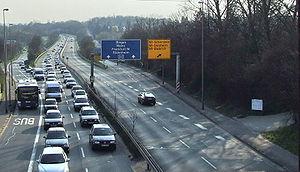
L'autoroute allemande 643 décrit un tracé de 8 km de long entre Wiesbaden en Hesse et l'échangeur à trois voies Mainz en Rhénanie-Palatinat en traversant le Rhin et longeant Mainz.